Mawalan Marika

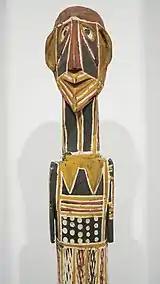
Female spirit figure with body painting（1948）

Marika painted over 40 works, many of which can be found in art collections of museums or private collectors. In the 1950s, he helped to create a commercial bark painting environment at the Yirrkala mission and collaborated in the creation of the Yirrkala Church Panels in 1963. Because Marika is from the Rirratjingu clan, many of his bark paintings allude to the two ancestral figures of the clan, Mururruma the great turtle-hunter and Djambuwal the Thunderman. In his work, "Turtle Dreaming", Marika demonstrates the connection between the two ancestral figures through long pointed shapes representing the water spouts created by the Thunderman and rocks containing Mururruma's spirit. One of Marika's figurative traits is that he often paints the Djang'kawu sisters, who are said to be the creator beings of the Dhuwa moiety. The Marika family see themselves as direct descendants of the Djang'kawu. Mawalan created an entire series of paintings detailing the journey on the Djang'kawu sisters into country. A collection of Marika's bark paintings entitled "Djan'kawu story" (1959) is held by the Art Gallery of New South Wales. The Djang’kawu narratives underpinning the art of Yalangbara articulate both spiritual identity and rights to land, reaffirmed through generations of Yolŋu artists.